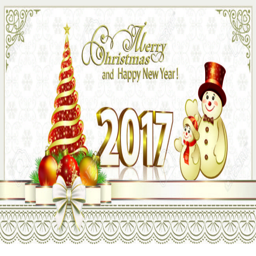
christmas card with a christmas tree and snowman stock vector